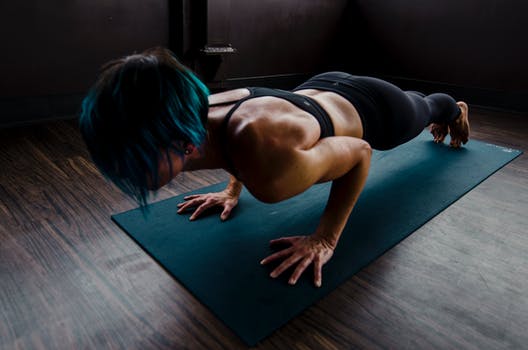
Label: No Watermark